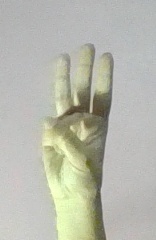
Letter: thaa